Arbirlot railway station

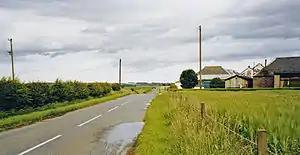
Location of the station (2002)

Arbirlot railway station served the village of Arbirlot in the Scottish county of Angus. The station was served by a branch line, the Carmyllie Railway, from Elliot Junction on the Dundee and Arbroath Joint Railway running between Dundee and Arbroath.